Eggenwil

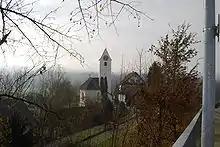
Village Church of Eggenwil

From the , 289 or 43.2% were Roman Catholic, while 249 or 37.2% belonged to the Swiss Reformed Church.